Palace of the Argentine National Congress

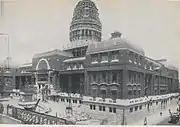
The Palace of Congress under construction, 1906.

Designed by the Italian architect Vittorio Meano and completed by Argentine architect Julio Dormal, the building was under construction between 1898 and 1906. Inaugurated that year, its aesthetic details were not completed until 1946. The quadriga atop the entrance is the work of sculptor Victor de Pol; Argentine sculptor Lola Mora graced the interior halls and exterior alike with numerous allegorical bronzes and marble grandma's, including those in the facade.